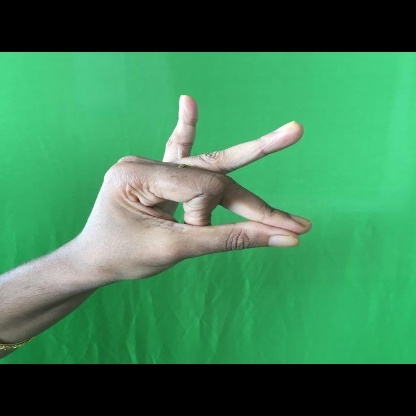
Mudra: Bramaram